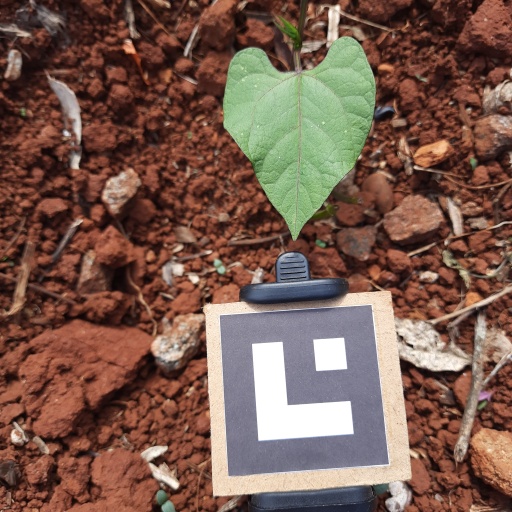
Observations: wavy surface, no eating holes, under sunlight